37th Łęczyca Infantry Regiment

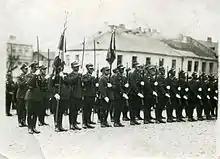
Honor guard with a new banner, alongside the banner of the Scouting Assault Company of the 37th Infantry Regiment

After the collapse of Austria-Hungary on 28 October 1918, the Polish Liquidation Committee was formed in Kraków to organize Polish military and administrative structures in Galicia. On 1 November 1918, the Governing Council and Garrison Command were created in Przemyśl to begin organizing Polish military forces and administration. In the barracks of the former Austro-Hungarian 45th Infantry Regiment, scattered military units were gathered, forming the foundation for the 37th Infantry Regiment. The first commander of the regiment was Lieutenant , who had been released from a local prison on 3 November 1918. He became the commander of Polish forces and the garrison of Przemyśl on 5 November 1918.